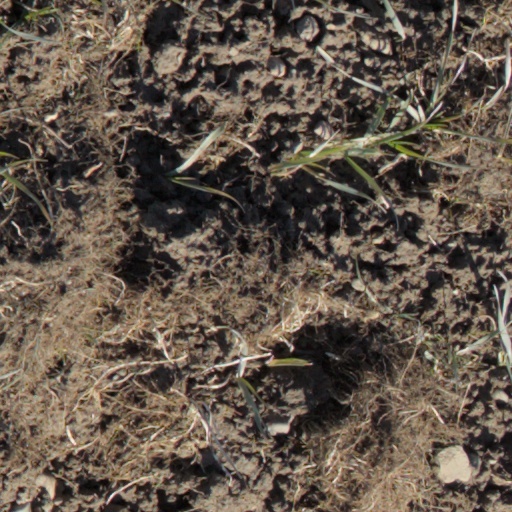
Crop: wheat